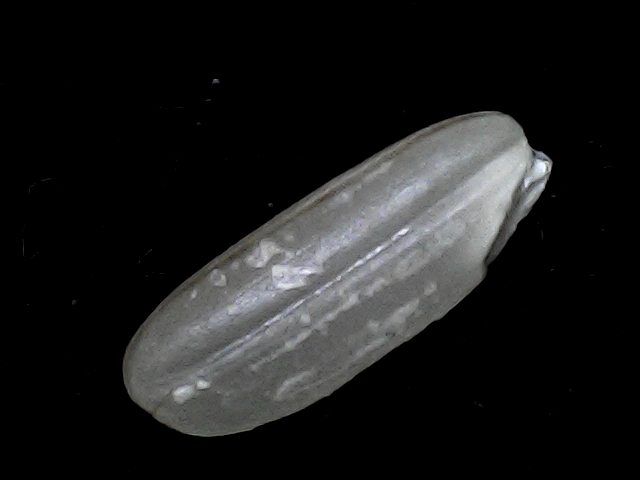
Rice variety: BD51